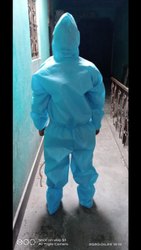
Objects detected:
Coverall